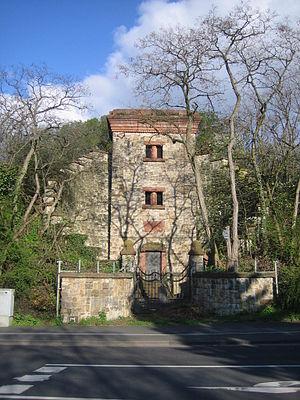
Mayence Mombach, Kreuzstraße 10: Château d'eau en style historicisme désigne 1904. Mural externe en style bugnato, par la inspection culturel de la grand-duché de Hesse-Darmstadt